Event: Nepal Earthquake
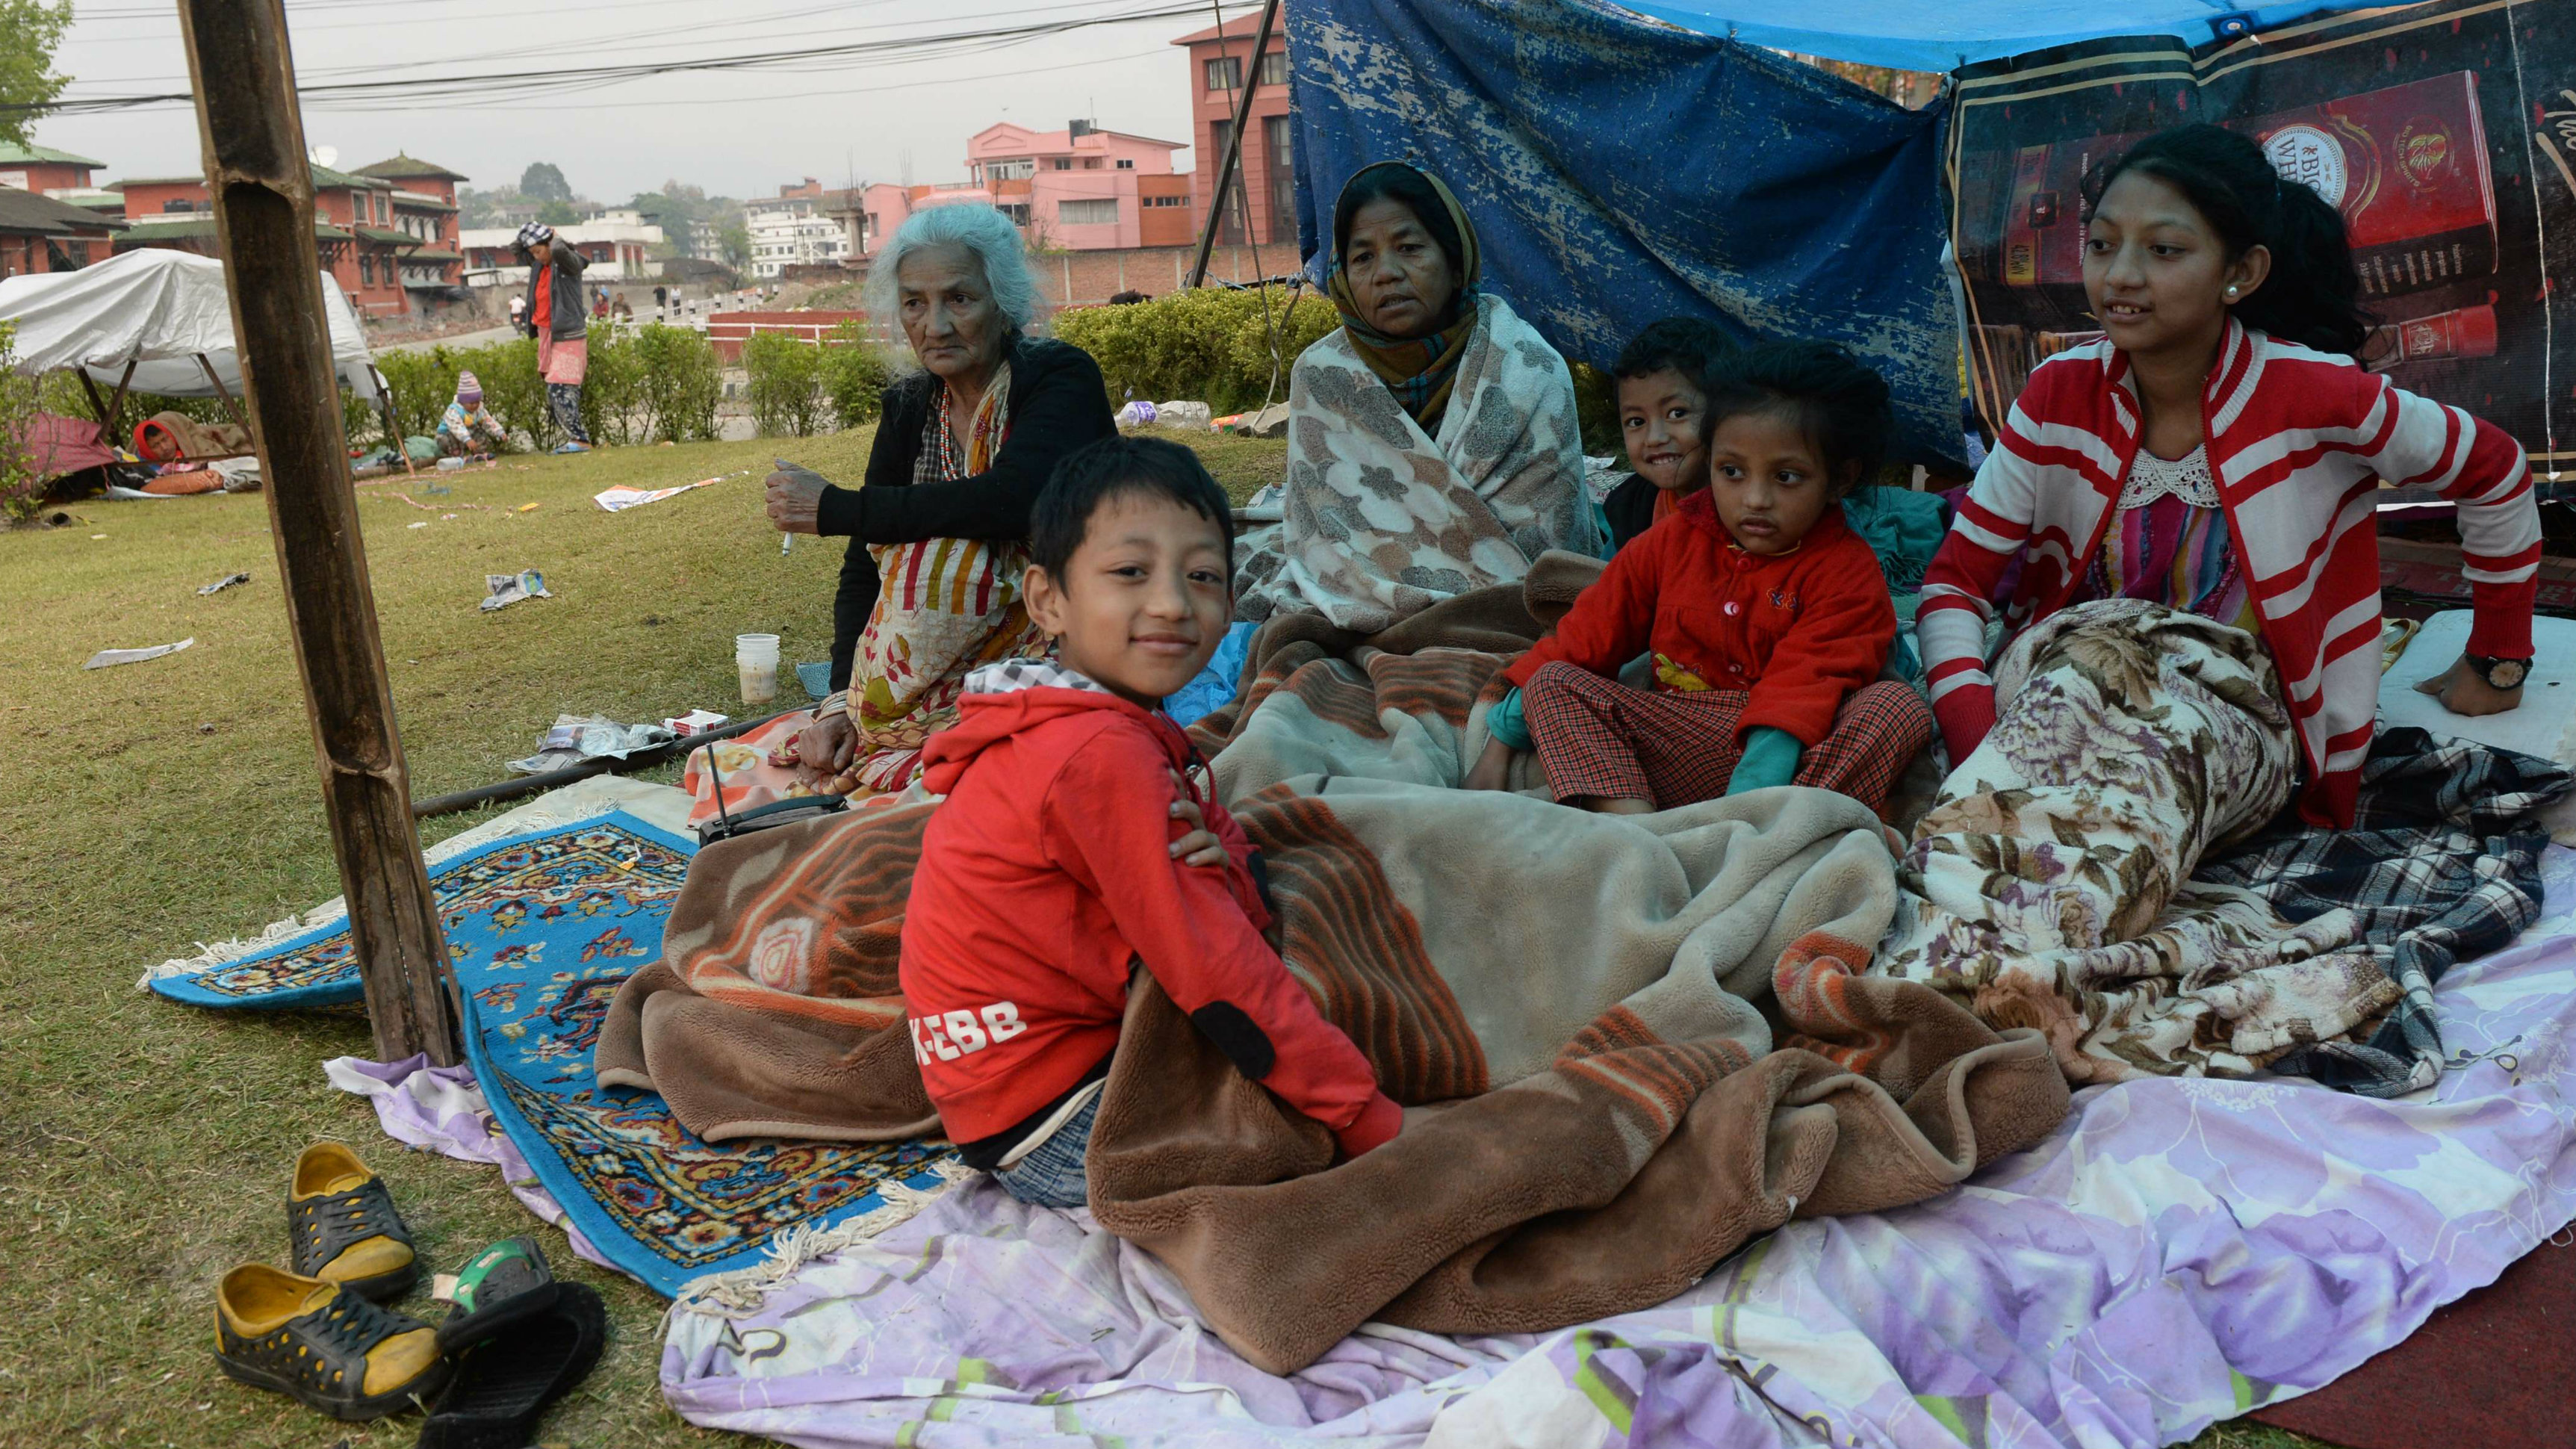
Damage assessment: no_damage